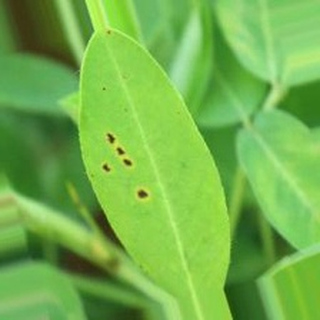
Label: groundnut_early_leaf_spot